Tyrosinase

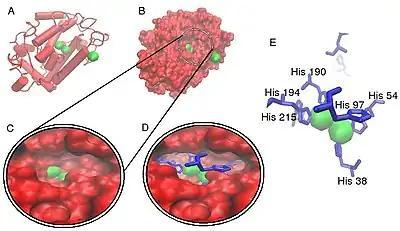
Crystallographic structure of a "Streptomyces"-derived tyrosinase in complex with a so-called "caddie protein". In all models, only the tyrosinase molecule is shown, copper atoms are shown in green and the molecular surface is shown in red. In models D and E, histidine amino acids are shown as a blue line representation. From model E, each copper atom within the active site is indeed complexed with three histidine residues, forming a type 3 copper center. From models C and D, the active site for this protein can be seen to sit within a pillus formed on the molecular surface of the molecule.

The two copper atoms within the active site of tyrosinase enzymes interact with dioxygen to form a highly reactive chemical intermediate that then oxidizes the substrate. The activity of tyrosinase is similar to catechol oxidase, a related class of copper oxidase. Tyrosinases and catechol oxidases are collectively termed polyphenol oxidases.